Mezzo Forte

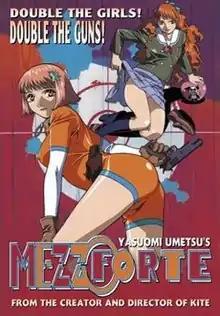
DVD Poster (16 Up Cover) featuring Mikura Suzuki and Momomi Momoi

is a 2000 original video animation (OVA) directed by Yasuomi Umetsu. In the United States these OVAs were edited into an anime movie that was released on DVD in the same year.